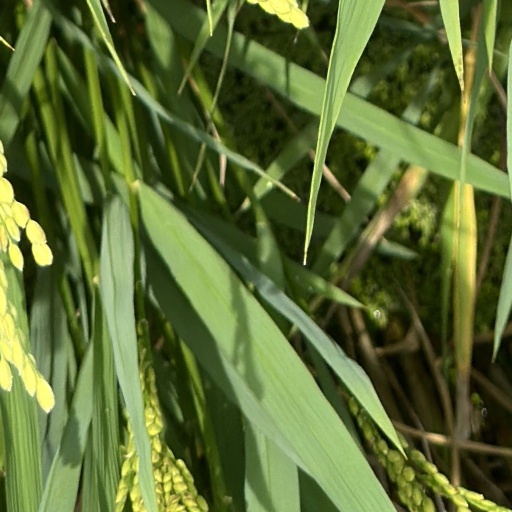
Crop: rice